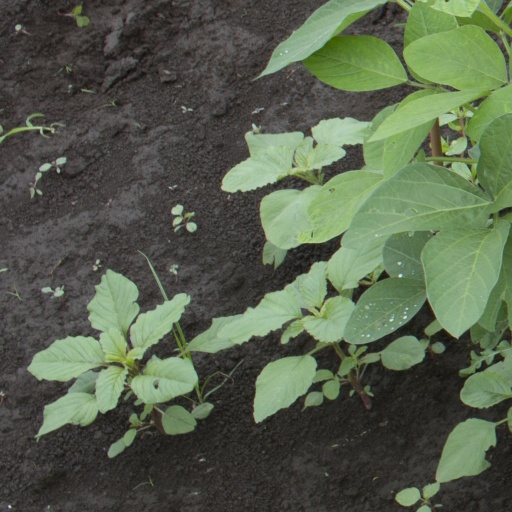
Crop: soybean